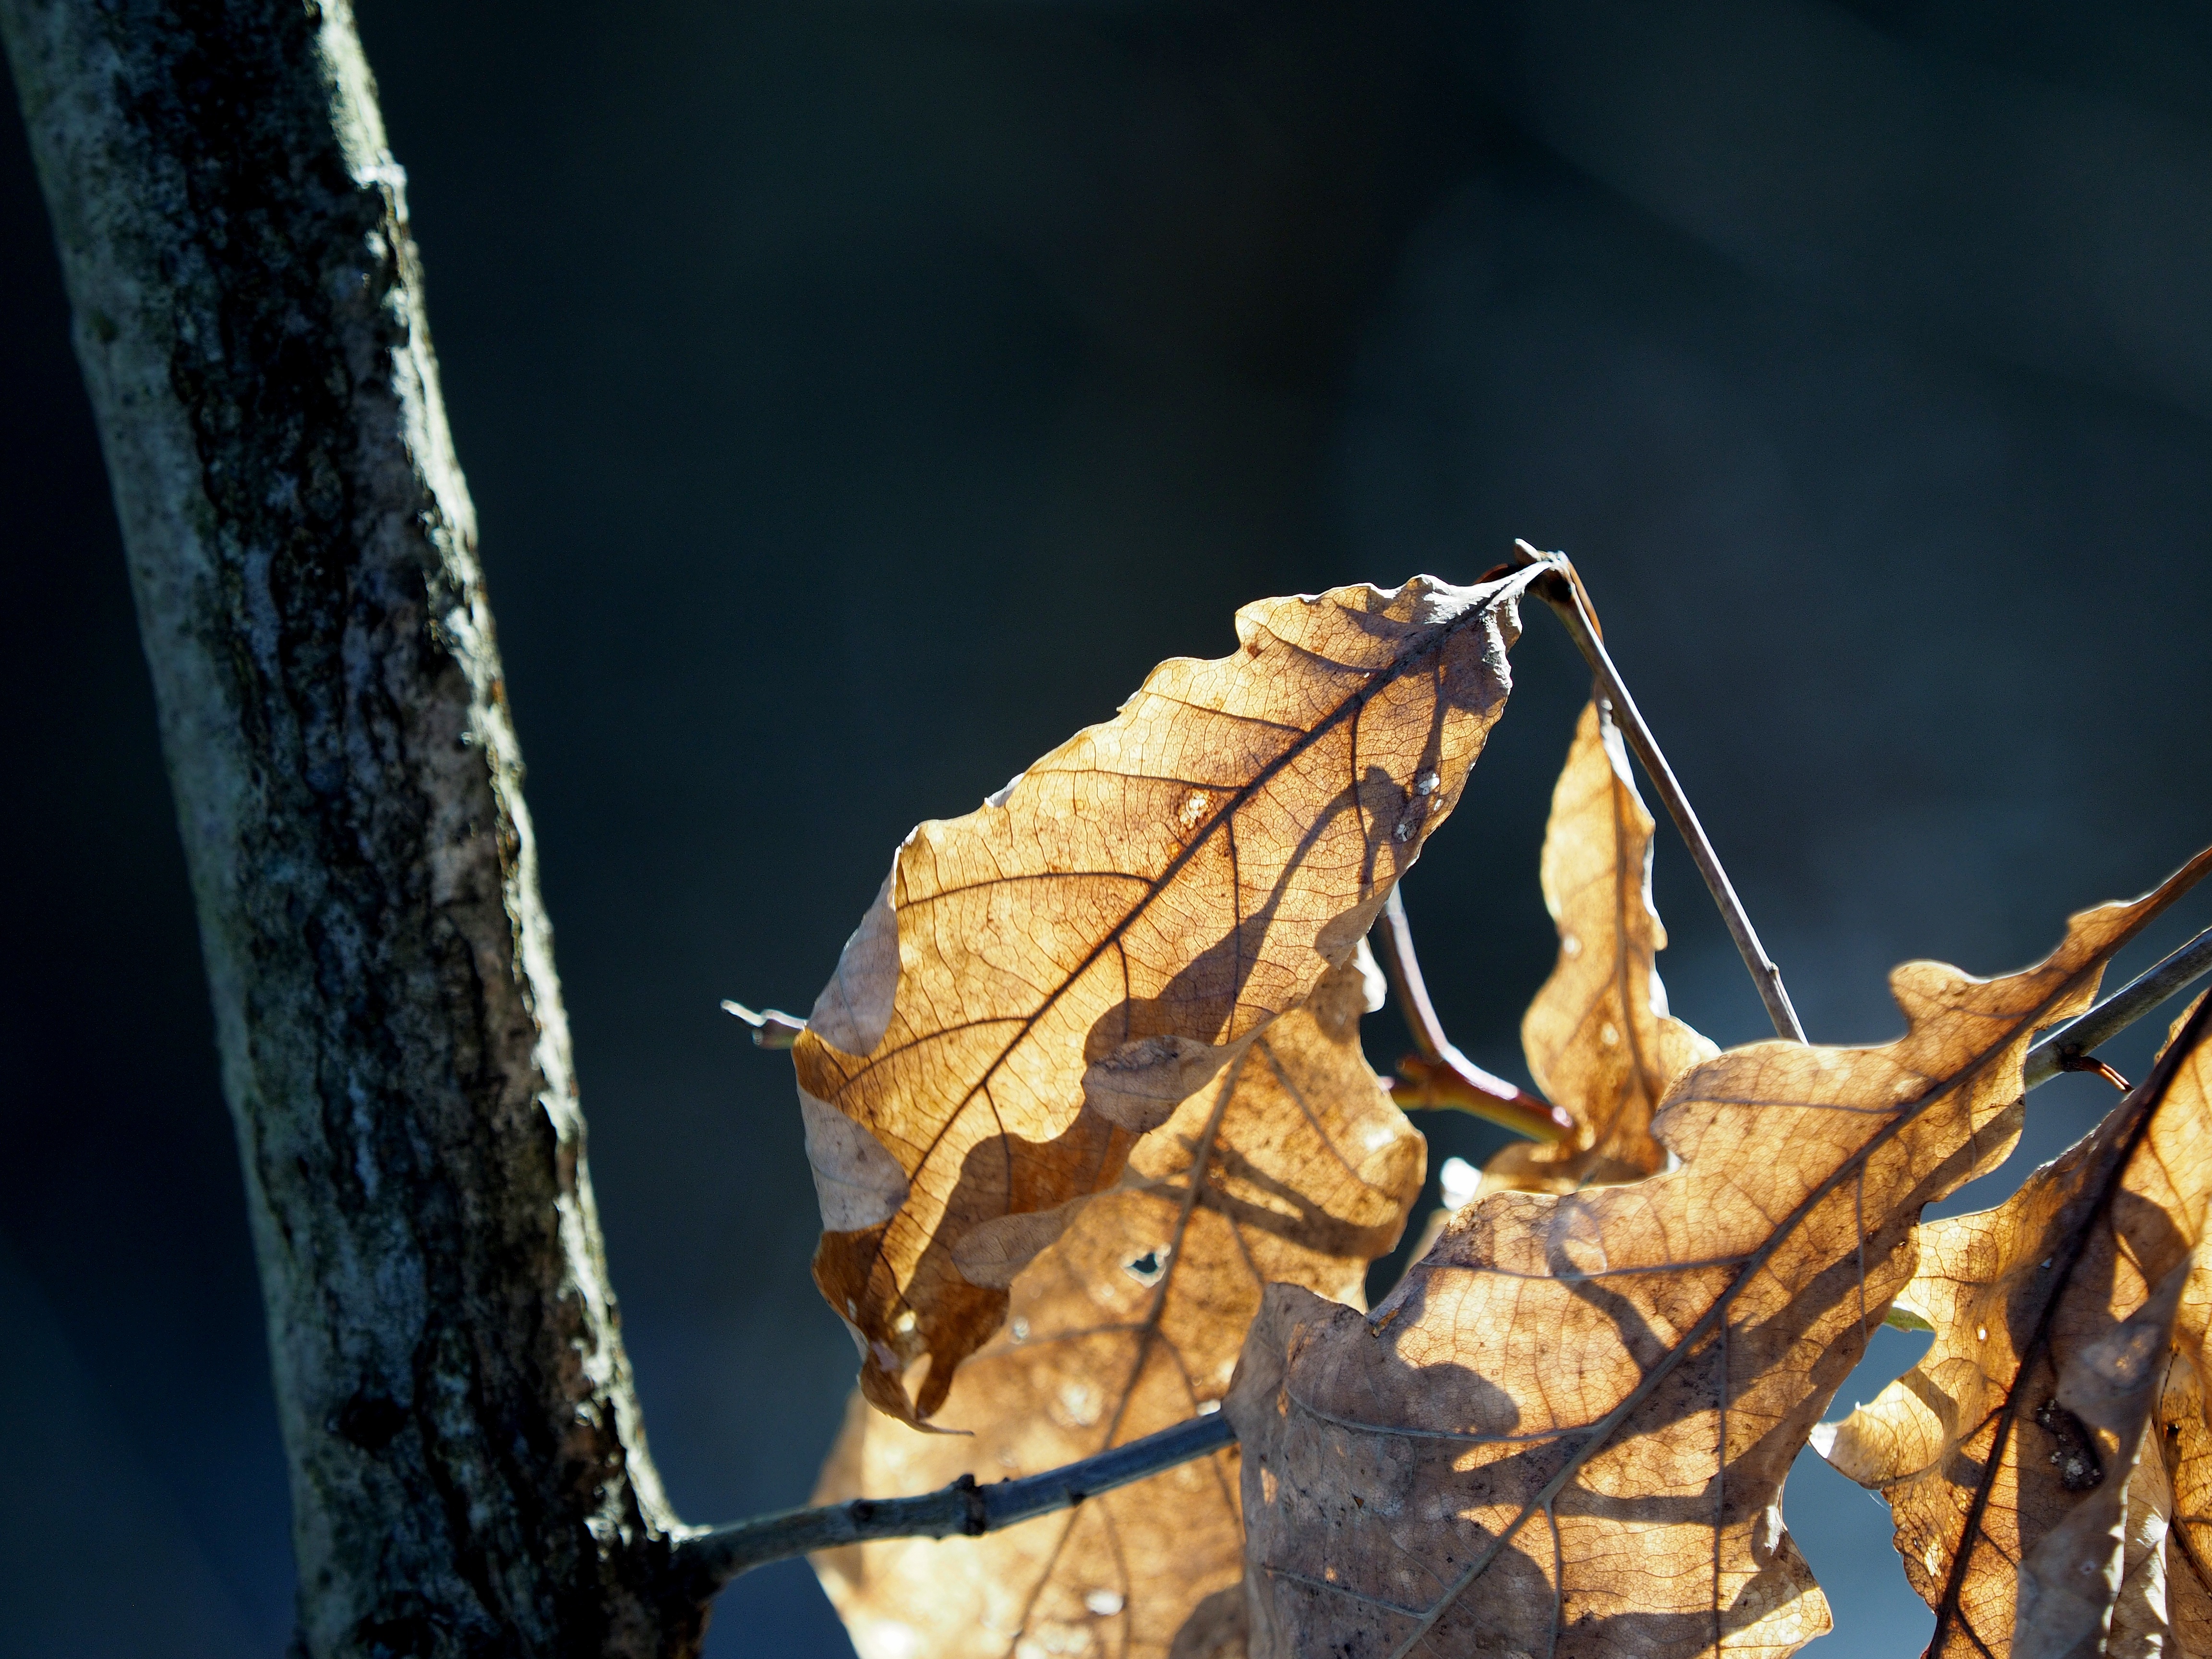
tree, nature, branch, winter, plant, wood, sunlight, leaf, insect, autumn, brown, season, fauna, invertebrate, close up, aesthetic, leaves, fall foliage, back light, macro photography, plant stem, woody plant